Gaggenau

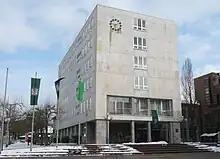
Town hall

In World War II, about 70% of the town was destroyed. On 10 September 1944, 140 B-17 bombers from the 8th battalion of the US Air Force bombed the automobile factory complex. Another battalion of 139 B-24 bombers bombed the area a second time on 3 October. The town and surrounding area was rebuilt after the war, and was completed with the construction of Gaggenau's town hall in 1958.